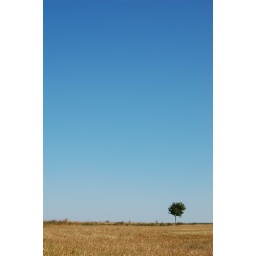
A lone tree in a field just outside Romange in the Poitou-Charantes region of France.